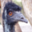
Label: bird